Duke Ambassadors

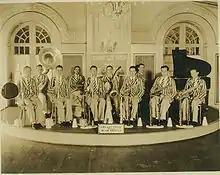
George "Jelly" Leftwich and His Blue Devils in the late 1920s

Music instruction and performance played a relatively minor role in the early years of Duke University (known as Trinity College until 1924). While there was a Glee Club at Trinity in the late 19th century, music was not a part of the formal curriculum. As Trinity College thrived in the early 20th century, so did student music groups. By 1916 Trinity supported a "Music Council" that included three faculty members along with the student leaders of the three campus musical groups: the Glee Club, the University Band, and the Symphony Orchestra.